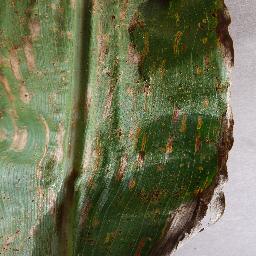
Label: Corn___Cercospora_leaf_spot Gray_leaf_spot